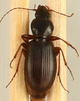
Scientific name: Synuchus impunctatus
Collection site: Bartlett Experimental Forest NEON (BART), plot BART_002